Bilal ibn Rabah

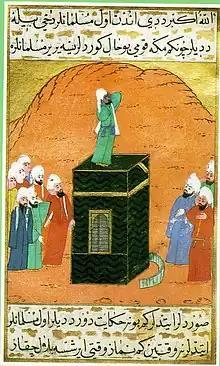
Ottoman-era miniature depicting Bilal, who is seen standing on top of the Kaaba while reciting the adhan.

Bilal’s act of calling the adhan from the Kaaba is a historic moment, symbolizing the end of idolatry in Makkah and the establishment of Islam as the central faith in the region. His association with the adhan, which he had famously recited during the early days of Islam, now took on an even greater significance as it marked a moment of Muslim victory and the peaceful conquest of Makkah.